Bisbee Historic District

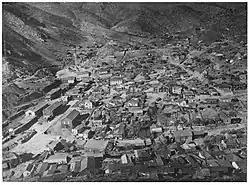
Bisbee, ca. 1895

The Bisbee Historic District is a historic district located in Bisbee, Arizona, and has all the essential features of a prosperous, early twentieth century mining town. It has been listed on the National Register of Historic Places in 1980. The district has 80 contributing buildings, with various architectural styles including Colonial Revival, Mission Revival/Spanish Revival, and Italianate architecture.